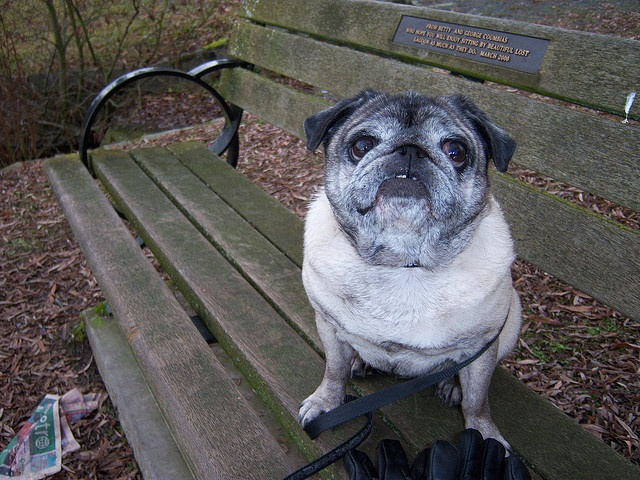
A pug dog looking at the camera while on a bench
The pug dog is sitting on the bench outside.
A pug dog sitting on a park bench near some gloves.
a small white dog is sitting on a wood bench
An ancient pug sitting on a bench looks at the camera, showing bits of teeth.